Battle of the Hongorai River

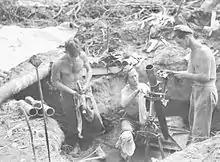
Soldiers in a gun pit with a mortar tube

Fighting in the northern sector continued during this time also, and although preparations in the south for the final advance towards Buin continued into August, combat operations on the island ceased as the war came to an end before these were completed. As a result, the final Australian operations on Bougainville took place on the Ratsua front in the northern sector, where the Australians had been conducting a holding action since the failed landing at Porton Plantation had forced them to abandon plans for an advance into the Bonis Peninsula. By mid-August, however, following the dropping of two atomic bombs on Hiroshima and Nagasaki and Japan's subsequent unconditional surrender, a cease fire was ordered on the island and although there were minor clashes following this, it spelt an end to major combat operations.